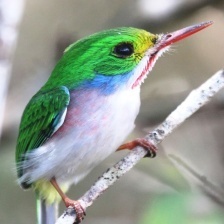
Species: CUBAN TODY
Scientific name: TODUS MULTICOLOR